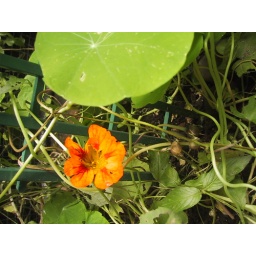
Morning glories are strong vine-like plants and they are a hassle in a garden. At least the flowers are nice.